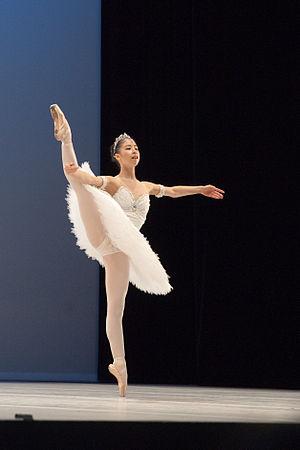
Variation extraite de La Bayadère au Prix de Lausanne 2010.